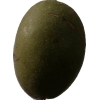
Label: nut